RuPaul's Drag Race season 9

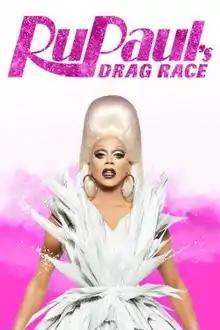
Promotional poster for season nine

The ninth season of "RuPaul's Drag Race" began airing on March 24, 2017, on VH1. The returning judges included RuPaul, Michelle Visage, Ross Mathews and Carson Kressley. Fourteen drag queens (including one returnee) competed for the title of "America's Next Drag Superstar". The prizes for the winner are a one-year supply of Anastasia Beverly Hills cosmetics, a cash prize of $100,000, and a crown and scepter provided by Shandar. The full list of contestants was revealed on February 2, 2017. This season saw the return of season eight contestant Cynthia Lee Fontaine, who finished the competition in 10th place.